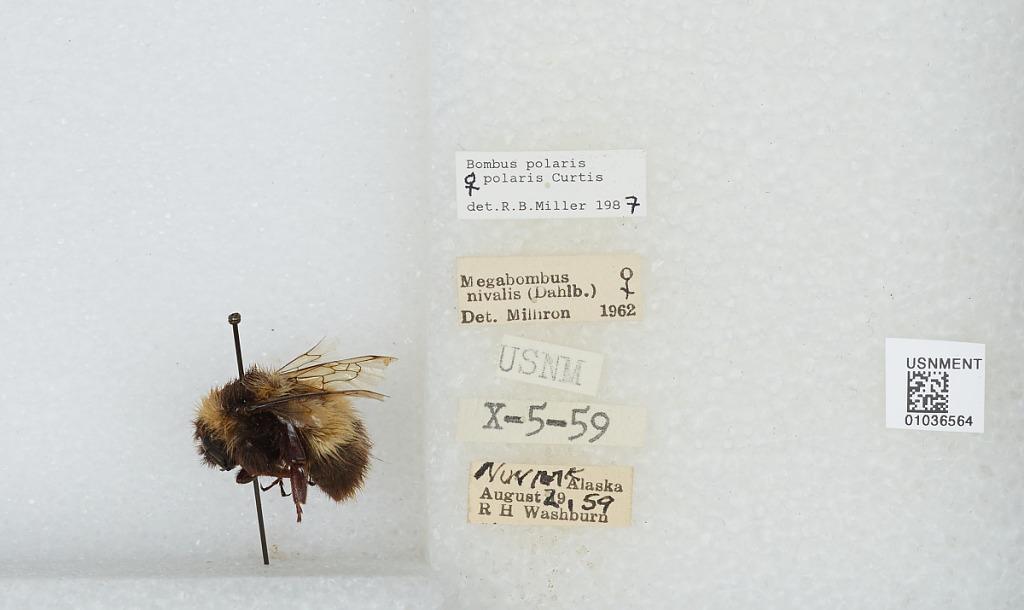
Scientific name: Bombus (Alpinobombus) polaris Curtis
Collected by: R. Washburn
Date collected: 1959-8-29
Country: United States
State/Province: Alaska
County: Bethel
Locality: Nunivak Island
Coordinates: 60.095, -166.211
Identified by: Milliron